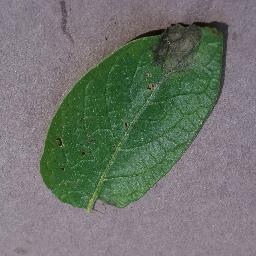
Label: Potato___Late_blight